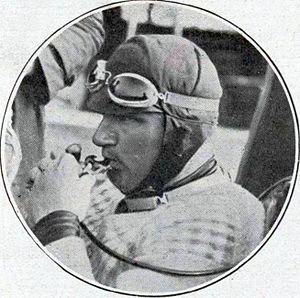
Antonio Ascari, au départ de son Grand Prix fatal de l'A.C.F. en 1925.